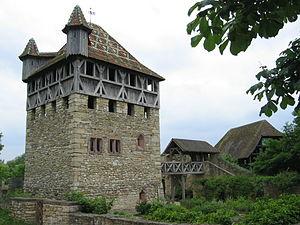
Ecomusée d'Alsace